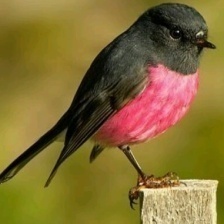
Species: PINK ROBIN
Scientific name: PETROICA RODINOGASTER
ImageNet parent category: robin